Christie Blatchford

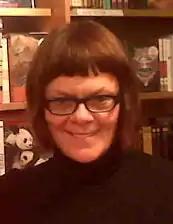
Blatchford on November 21, 2008

Christie Marie Blatchford (May 20, 1951 – February 12, 2020) was a Canadian newspaper columnist, journalist and broadcaster. She published four non-fiction books.